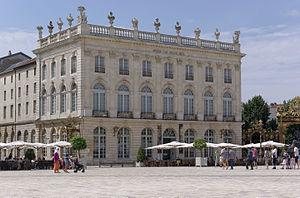
Le musée des Beaux-Arts de Nancy, l'un des plus anciens de France, est installé dans l’un des pavillons qui borde la place Stanislas, au cœur de l’ensemble urbain du XVIIIᵉ siècle inscrit au patrimoine mondial de l’humanité par l’Unesco. Le musée expose une importante collection de peintures européennes et est largement ouvert sur le design, avec notamment une galerie consacrée à Jean Prouvé ou encore à la manufacture Daum.
Cet article recense les monuments historiques de Nancy, en France.
La place Stanislas est une place appartenant à un ensemble urbain classique situé à Nancy, dans la région Lorraine, en France, qui est inscrit au patrimoine mondial de l'UNESCO. Voulue par le duc de Lorraine Stanislas Leszczyński, elle a été construite entre 1751 et 1755 sous la direction de l'architecte Emmanuel Héré. Son nom et sa statue centrale ont évolué au gré des bouleversements de l'histoire de France ; elle porte son nom actuel depuis 1831. Le guide Lonely Planet a élu la place Stanislas 4e plus belle place du monde.
L’histoire des universités lorraines débute en 1558 à Verdun, puis avec la création d'une université à Pont-à-Mousson en 1572, transférée à Nancy en 1768. En 1968, la loi Faure créé l'université Nancy-I, l'université Nancy 2 et l'Institut national polytechnique de Lorraine. Ces trois universités fusionnent avec l'université Paul-Verlaine de Metz en 2012 pour créer l'actuelle université de Lorraine.